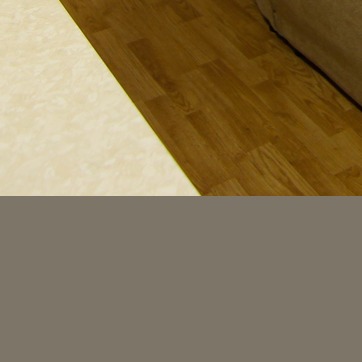
Material: other